Randolph James House

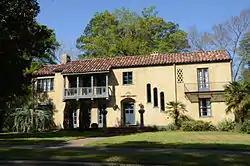

The Randolph James House is a historic house at 1212 North Madison Avenue in El Dorado, Arkansas. The two-story stuccoed house was designed by Mann & Stern, and was built in 1927 for Randolph James by his father George, a principal in the local Exchange Bank who benefited from the city's oil boom in the 1920s. The house is a fine local example of Spanish Mission Revival styling, with wrought iron balconies, tile roof, stucco walls, and varied windows.